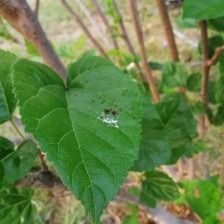
Variety: BlackAustralia